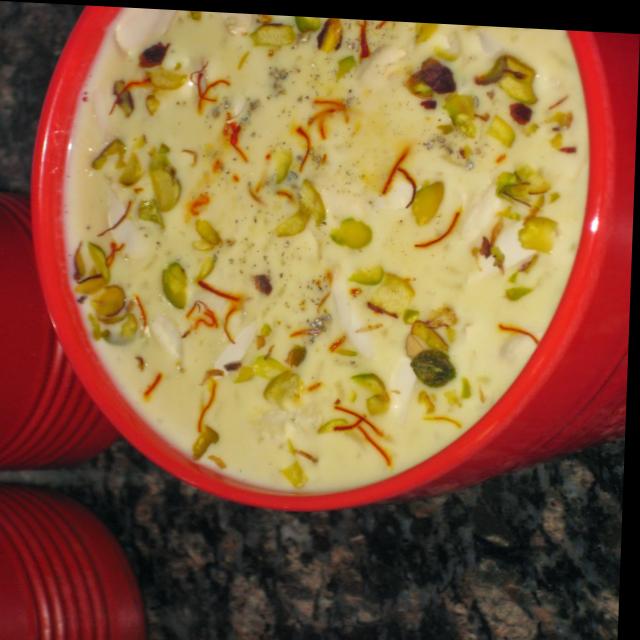
Dish: kheer